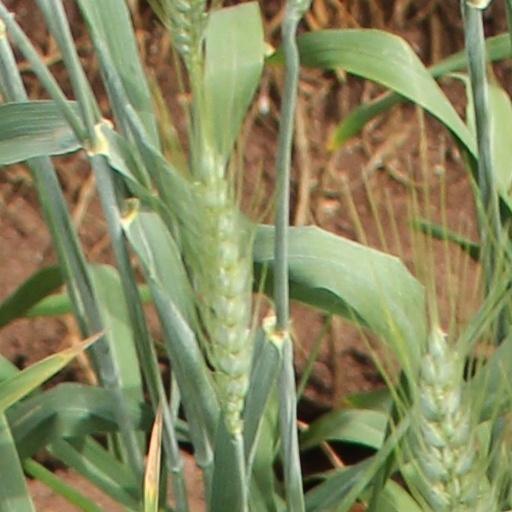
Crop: wheat